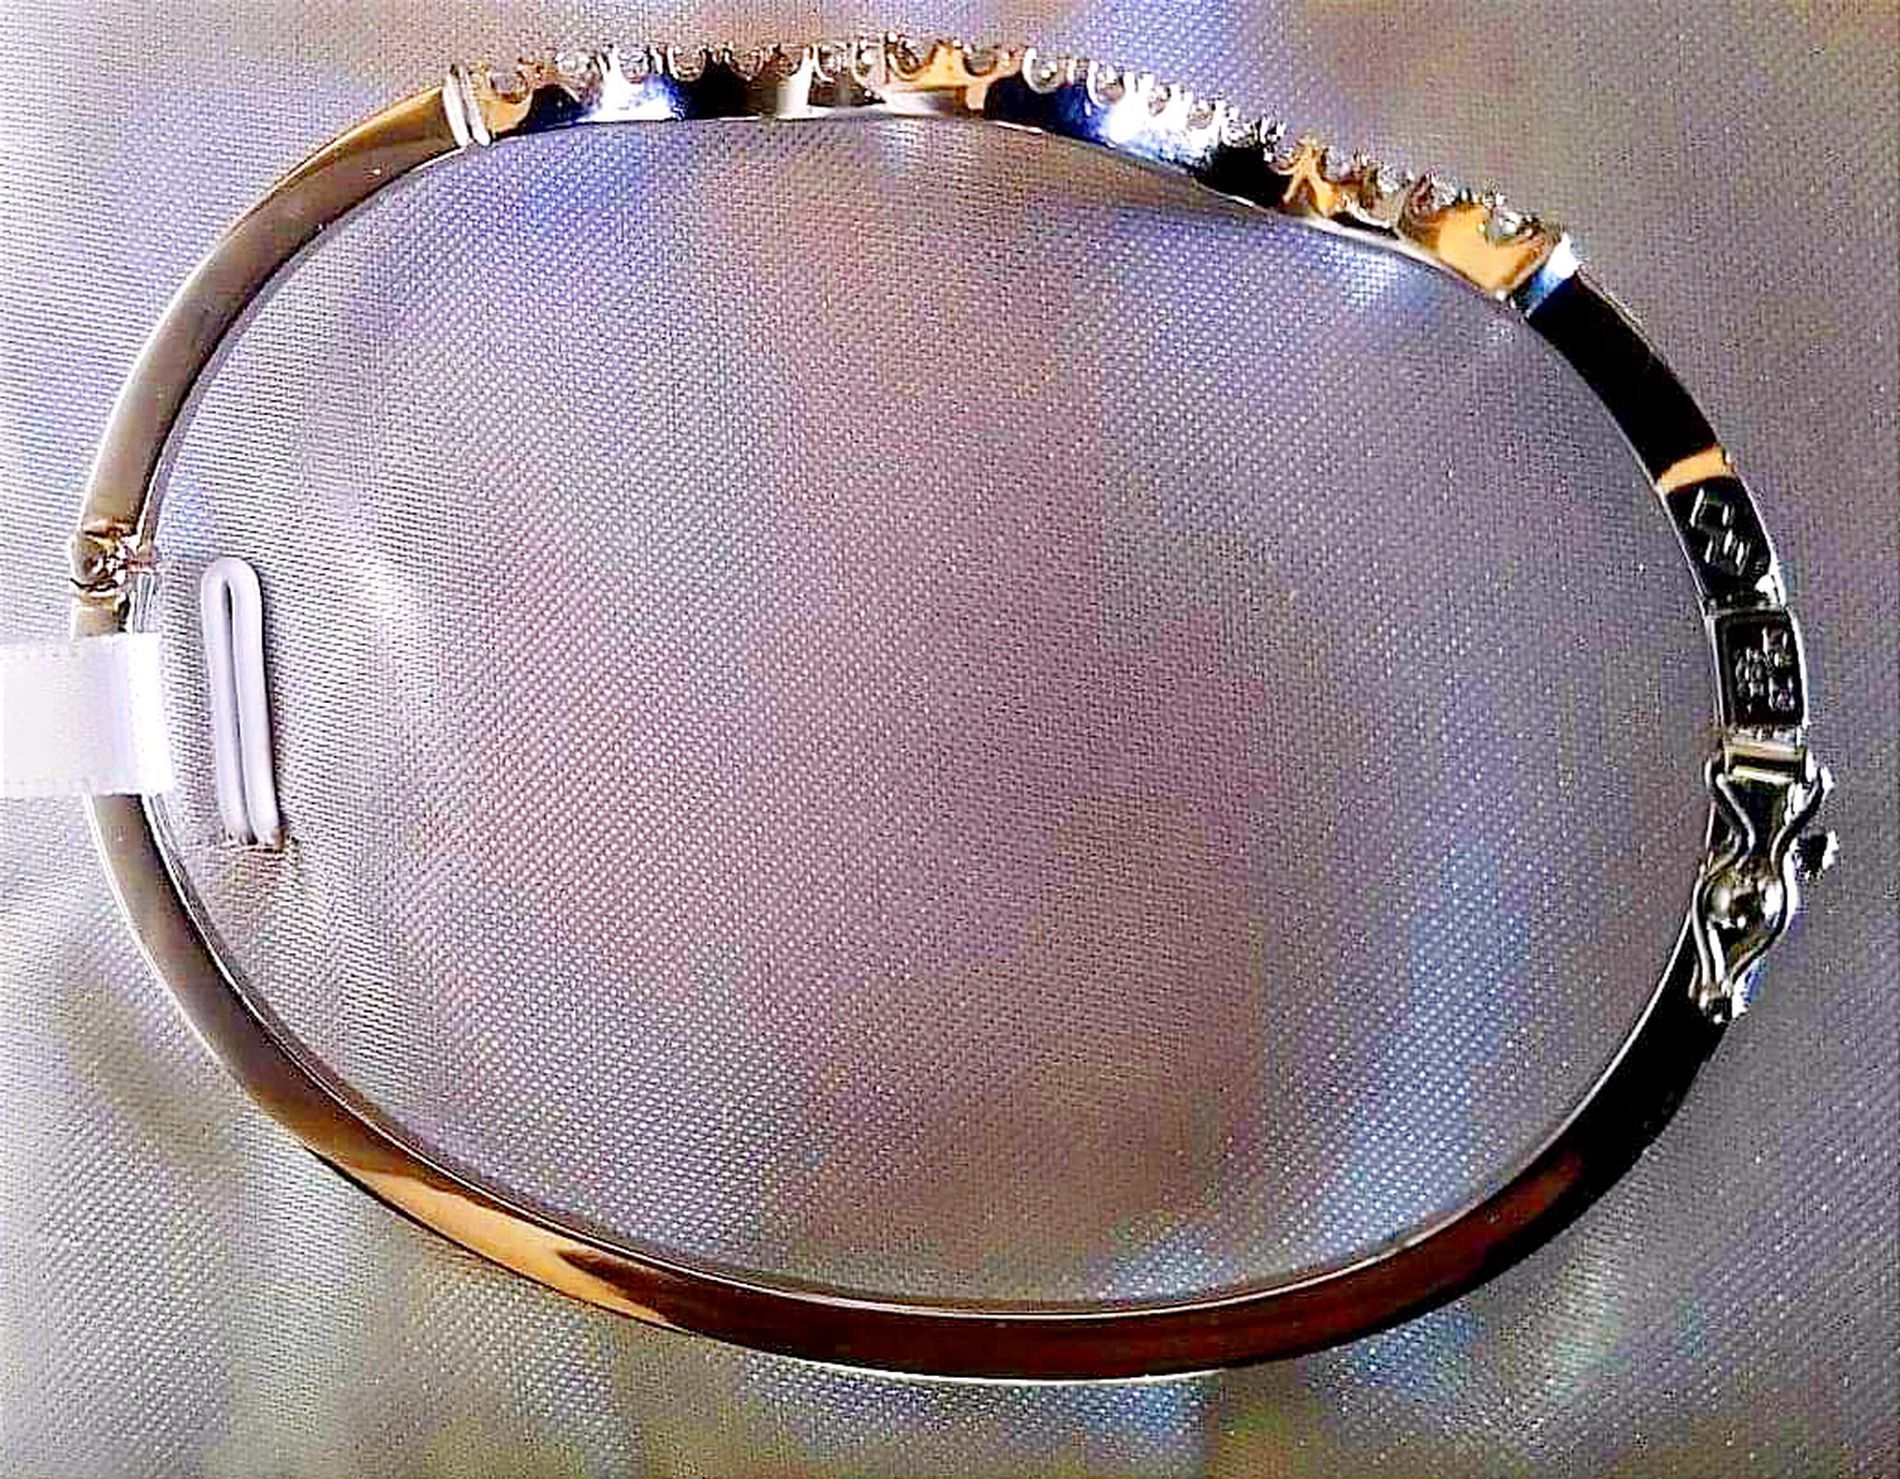
Elegant Bangle
A polished, metallic bangle with intricate engravings and embedded stones rests on a shimmering silver fabric background
Close-up shot, slightly tilted angle
The bangle, with its smooth metallic finish and embedded decorative details, is placed on reflective fabric, enhancing its luxurious appeal. The lighting highlights its contours and sparkle, emphasizing its elegance and craftsmanship
Labels: Accessories, Bracelet, Jewelry, Ornament, Diamond, Gemstone, Bag, Handbag, Cuff, Hoop, Bangles, Belt, Background